Jackknife resampling

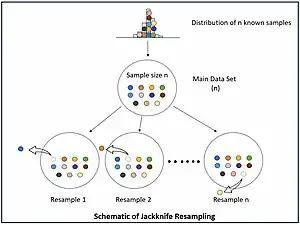
Schematic of jackknife resampling

In statistics, the jackknife (jackknife cross-validation) is a cross-validation technique and, therefore, a form of resampling.